Ralph Grynder

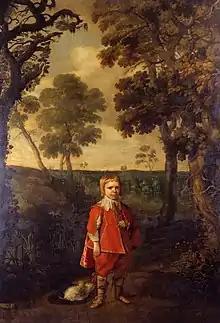
Grynder acquired the portrait of Jeffrey Hudson in a landscape by Daniel Mytens

Grynder provided a fringe of "Turkey orange of worsted" for the bed curtains of the bed of Little Sarah, a servant of Henrietta Maria, and a bed with a "round French canopy" for Jeffrey Hudson. In 1632, his two workmen were employed at Somerset House putting up a bed. He supplied "French chairs" to the Queen's House at Greenwich in 1637, upholstered with figured velvet and silver fringes, and used trimmings supplied by William Geere.